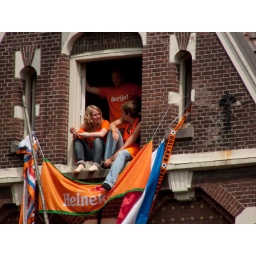
A couple of students sitting in the window enjoying the view of the Herengracht.